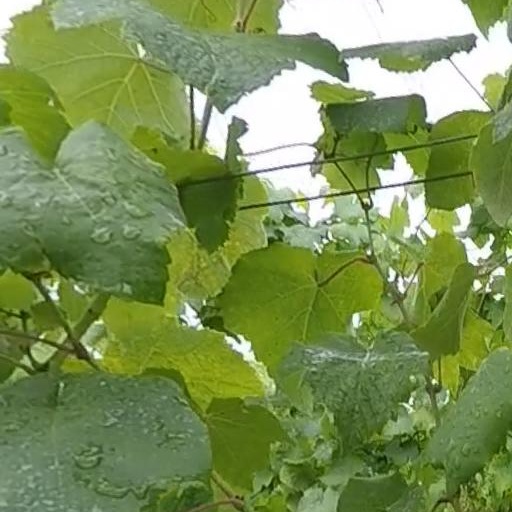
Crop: grape